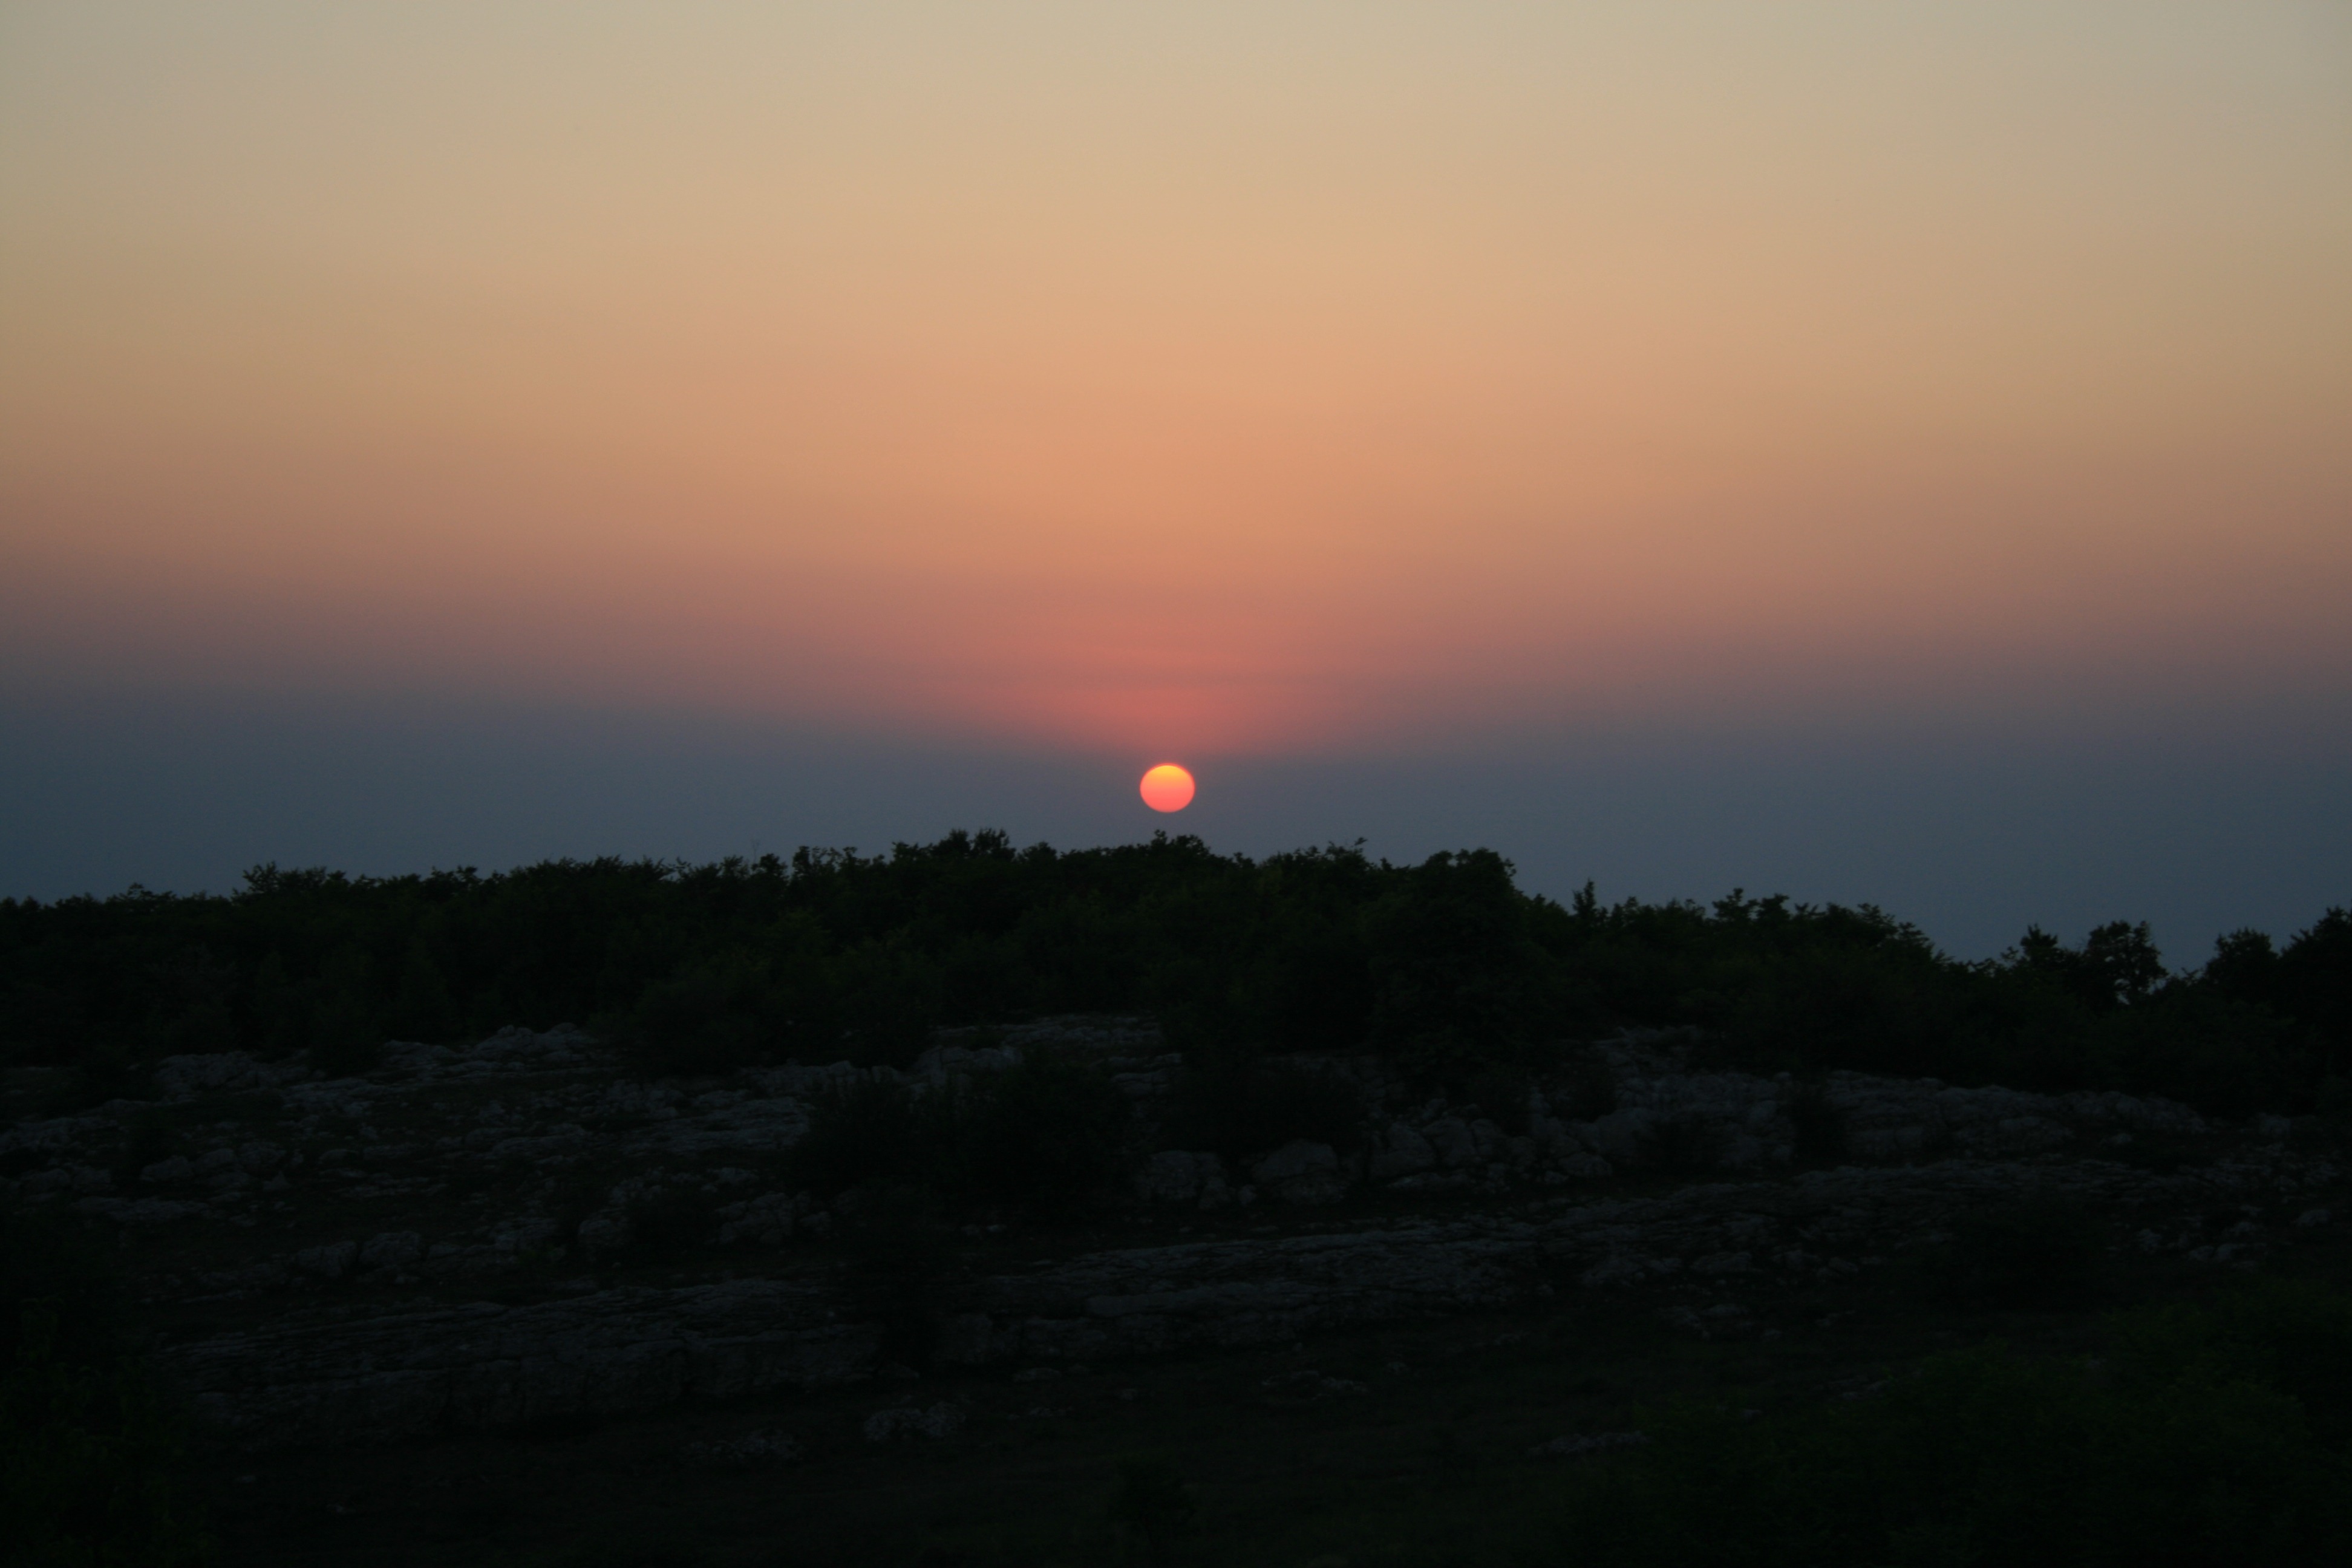
horizon, silhouette, mountain, light, cloud, sky, sun, sunrise, sunset, mist, sunlight, morning, hill, dawn, atmosphere, dusk, idyllic, tranquility, evening, relax, scenic, peaceful, peace, darkness, sunny, horizontal, afterglow, atmospheric phenomenon